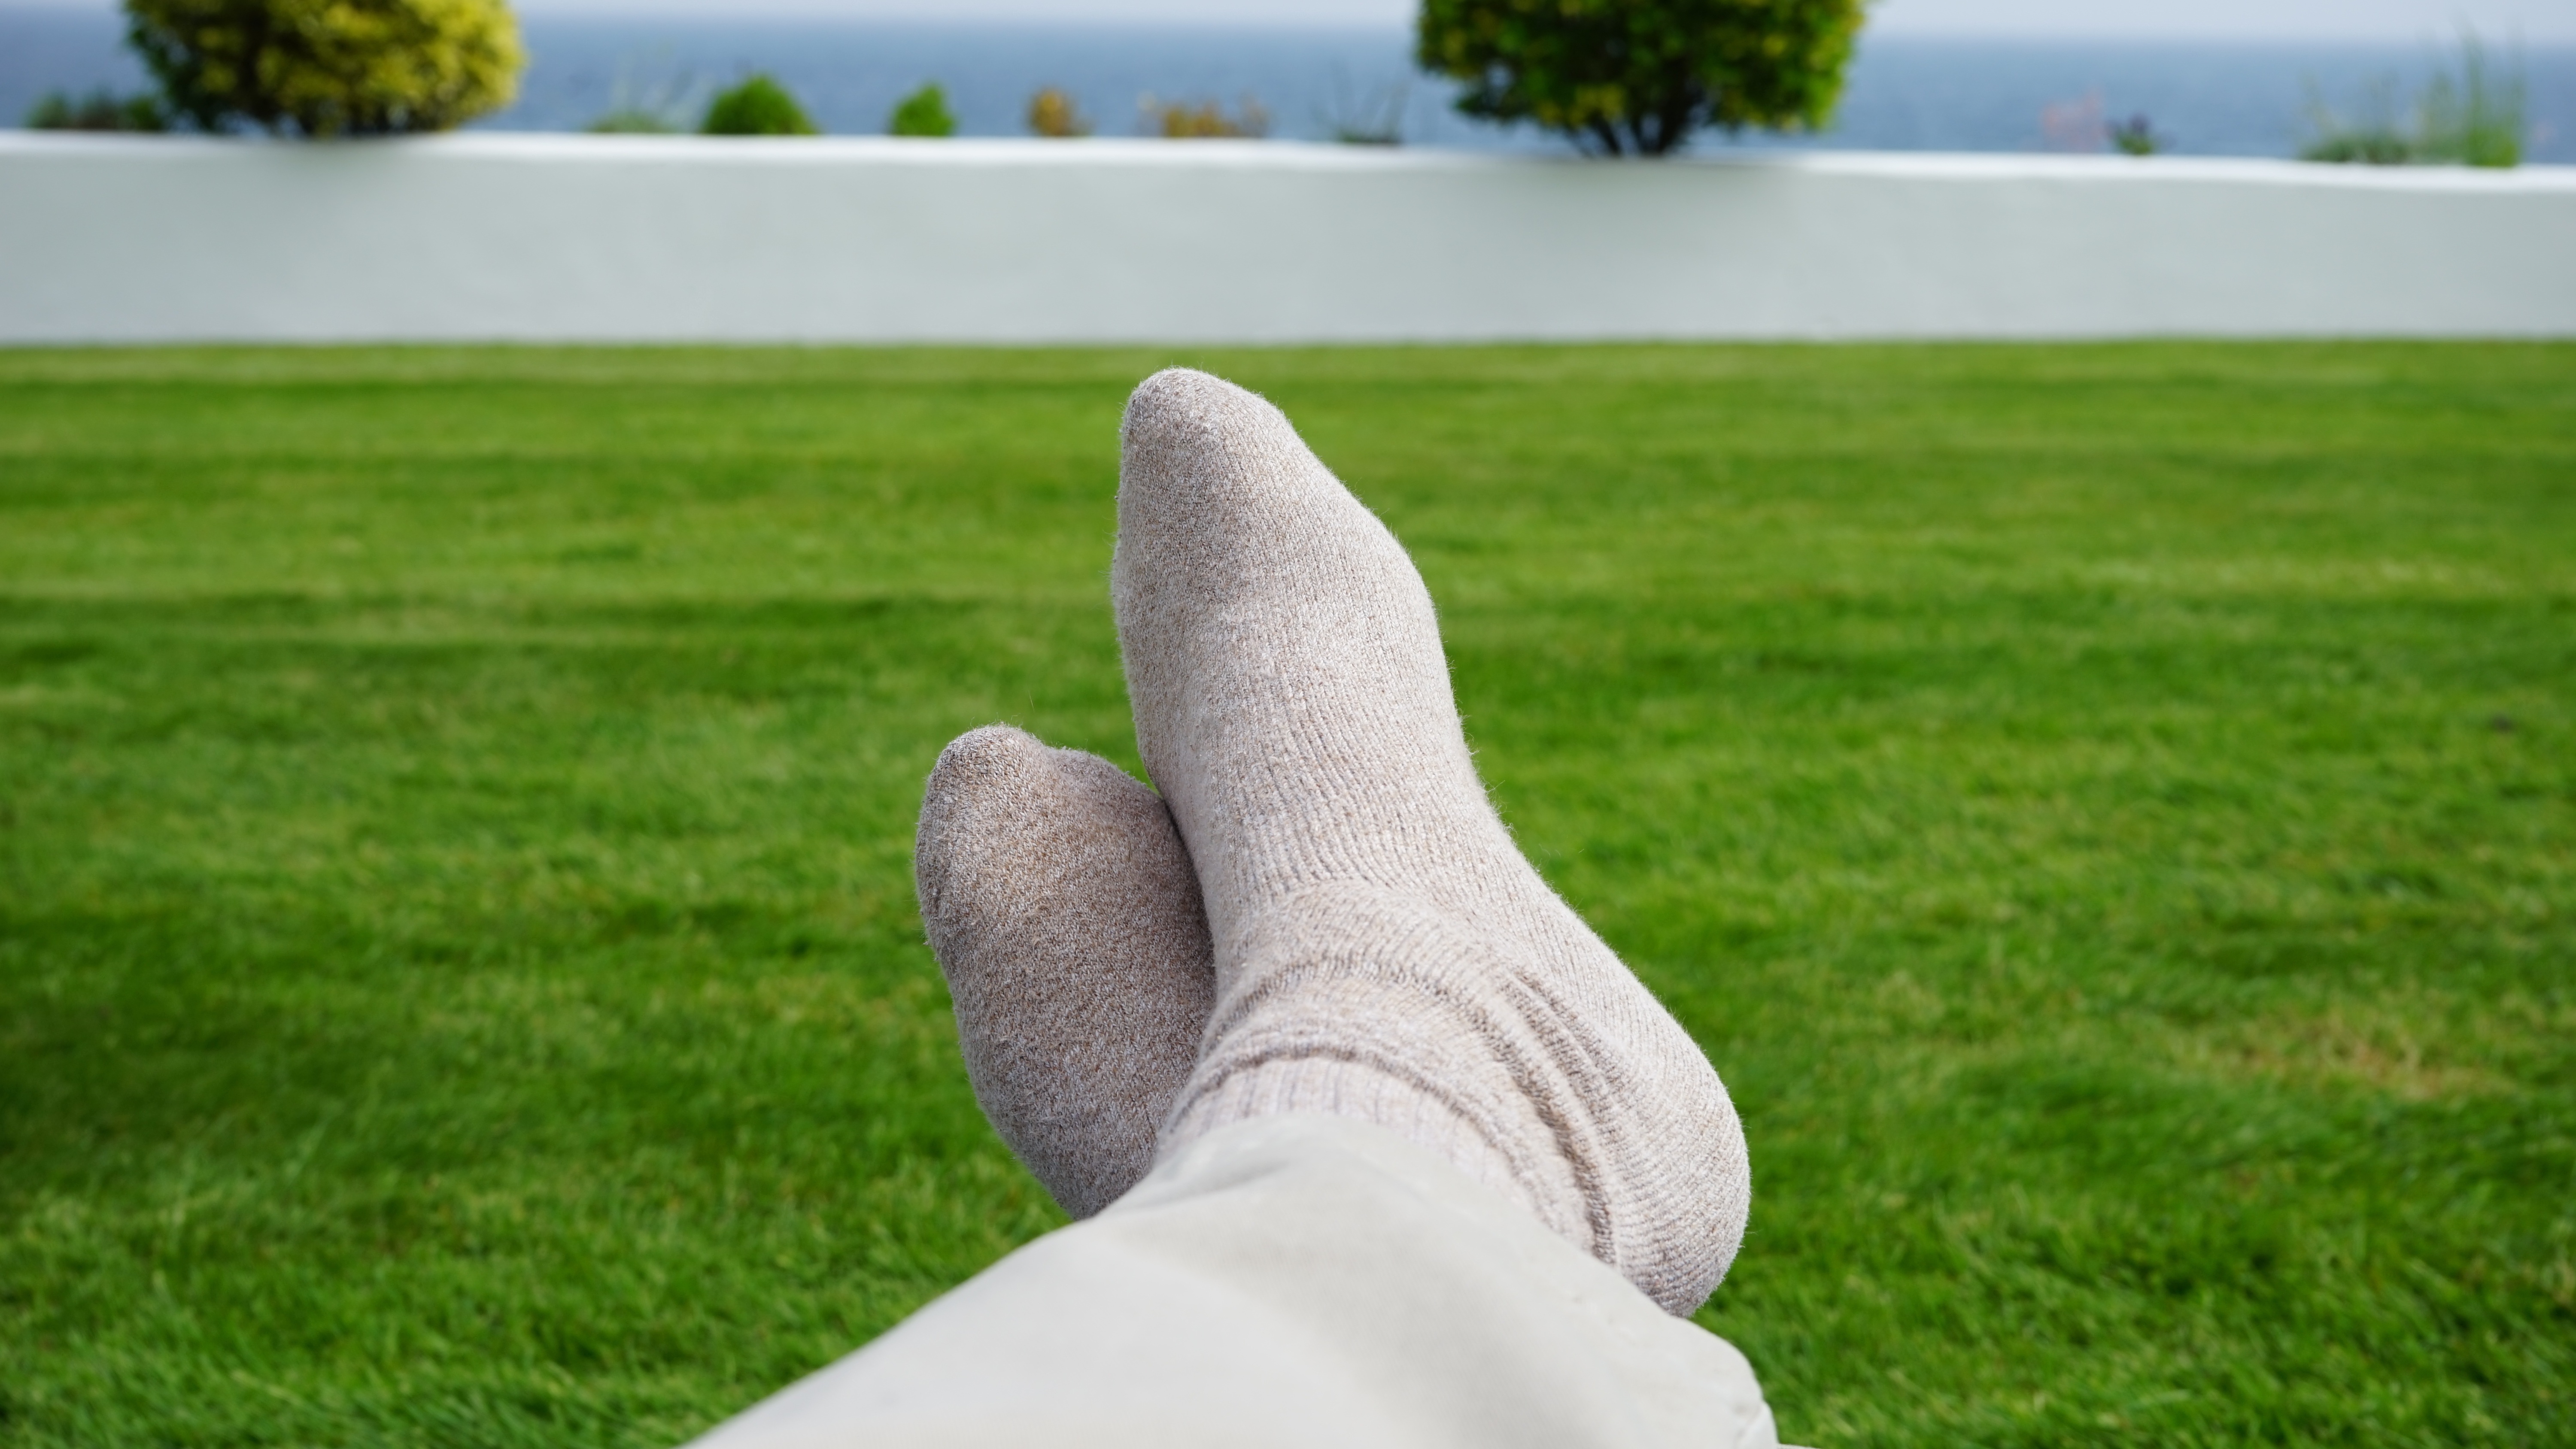
hand, grass, shoe, lawn, feet, summer, vacation, leg, finger, green, relax, park, leisure, relaxing, human body, barefoot, outdoors, fun, relaxation, happy, happiness, footwear, comfortable, wellness